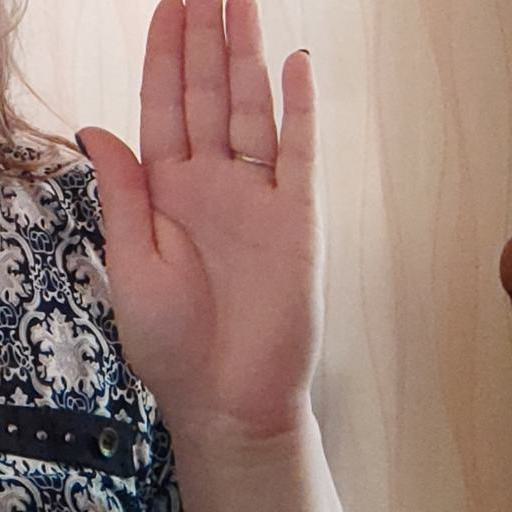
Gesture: stop